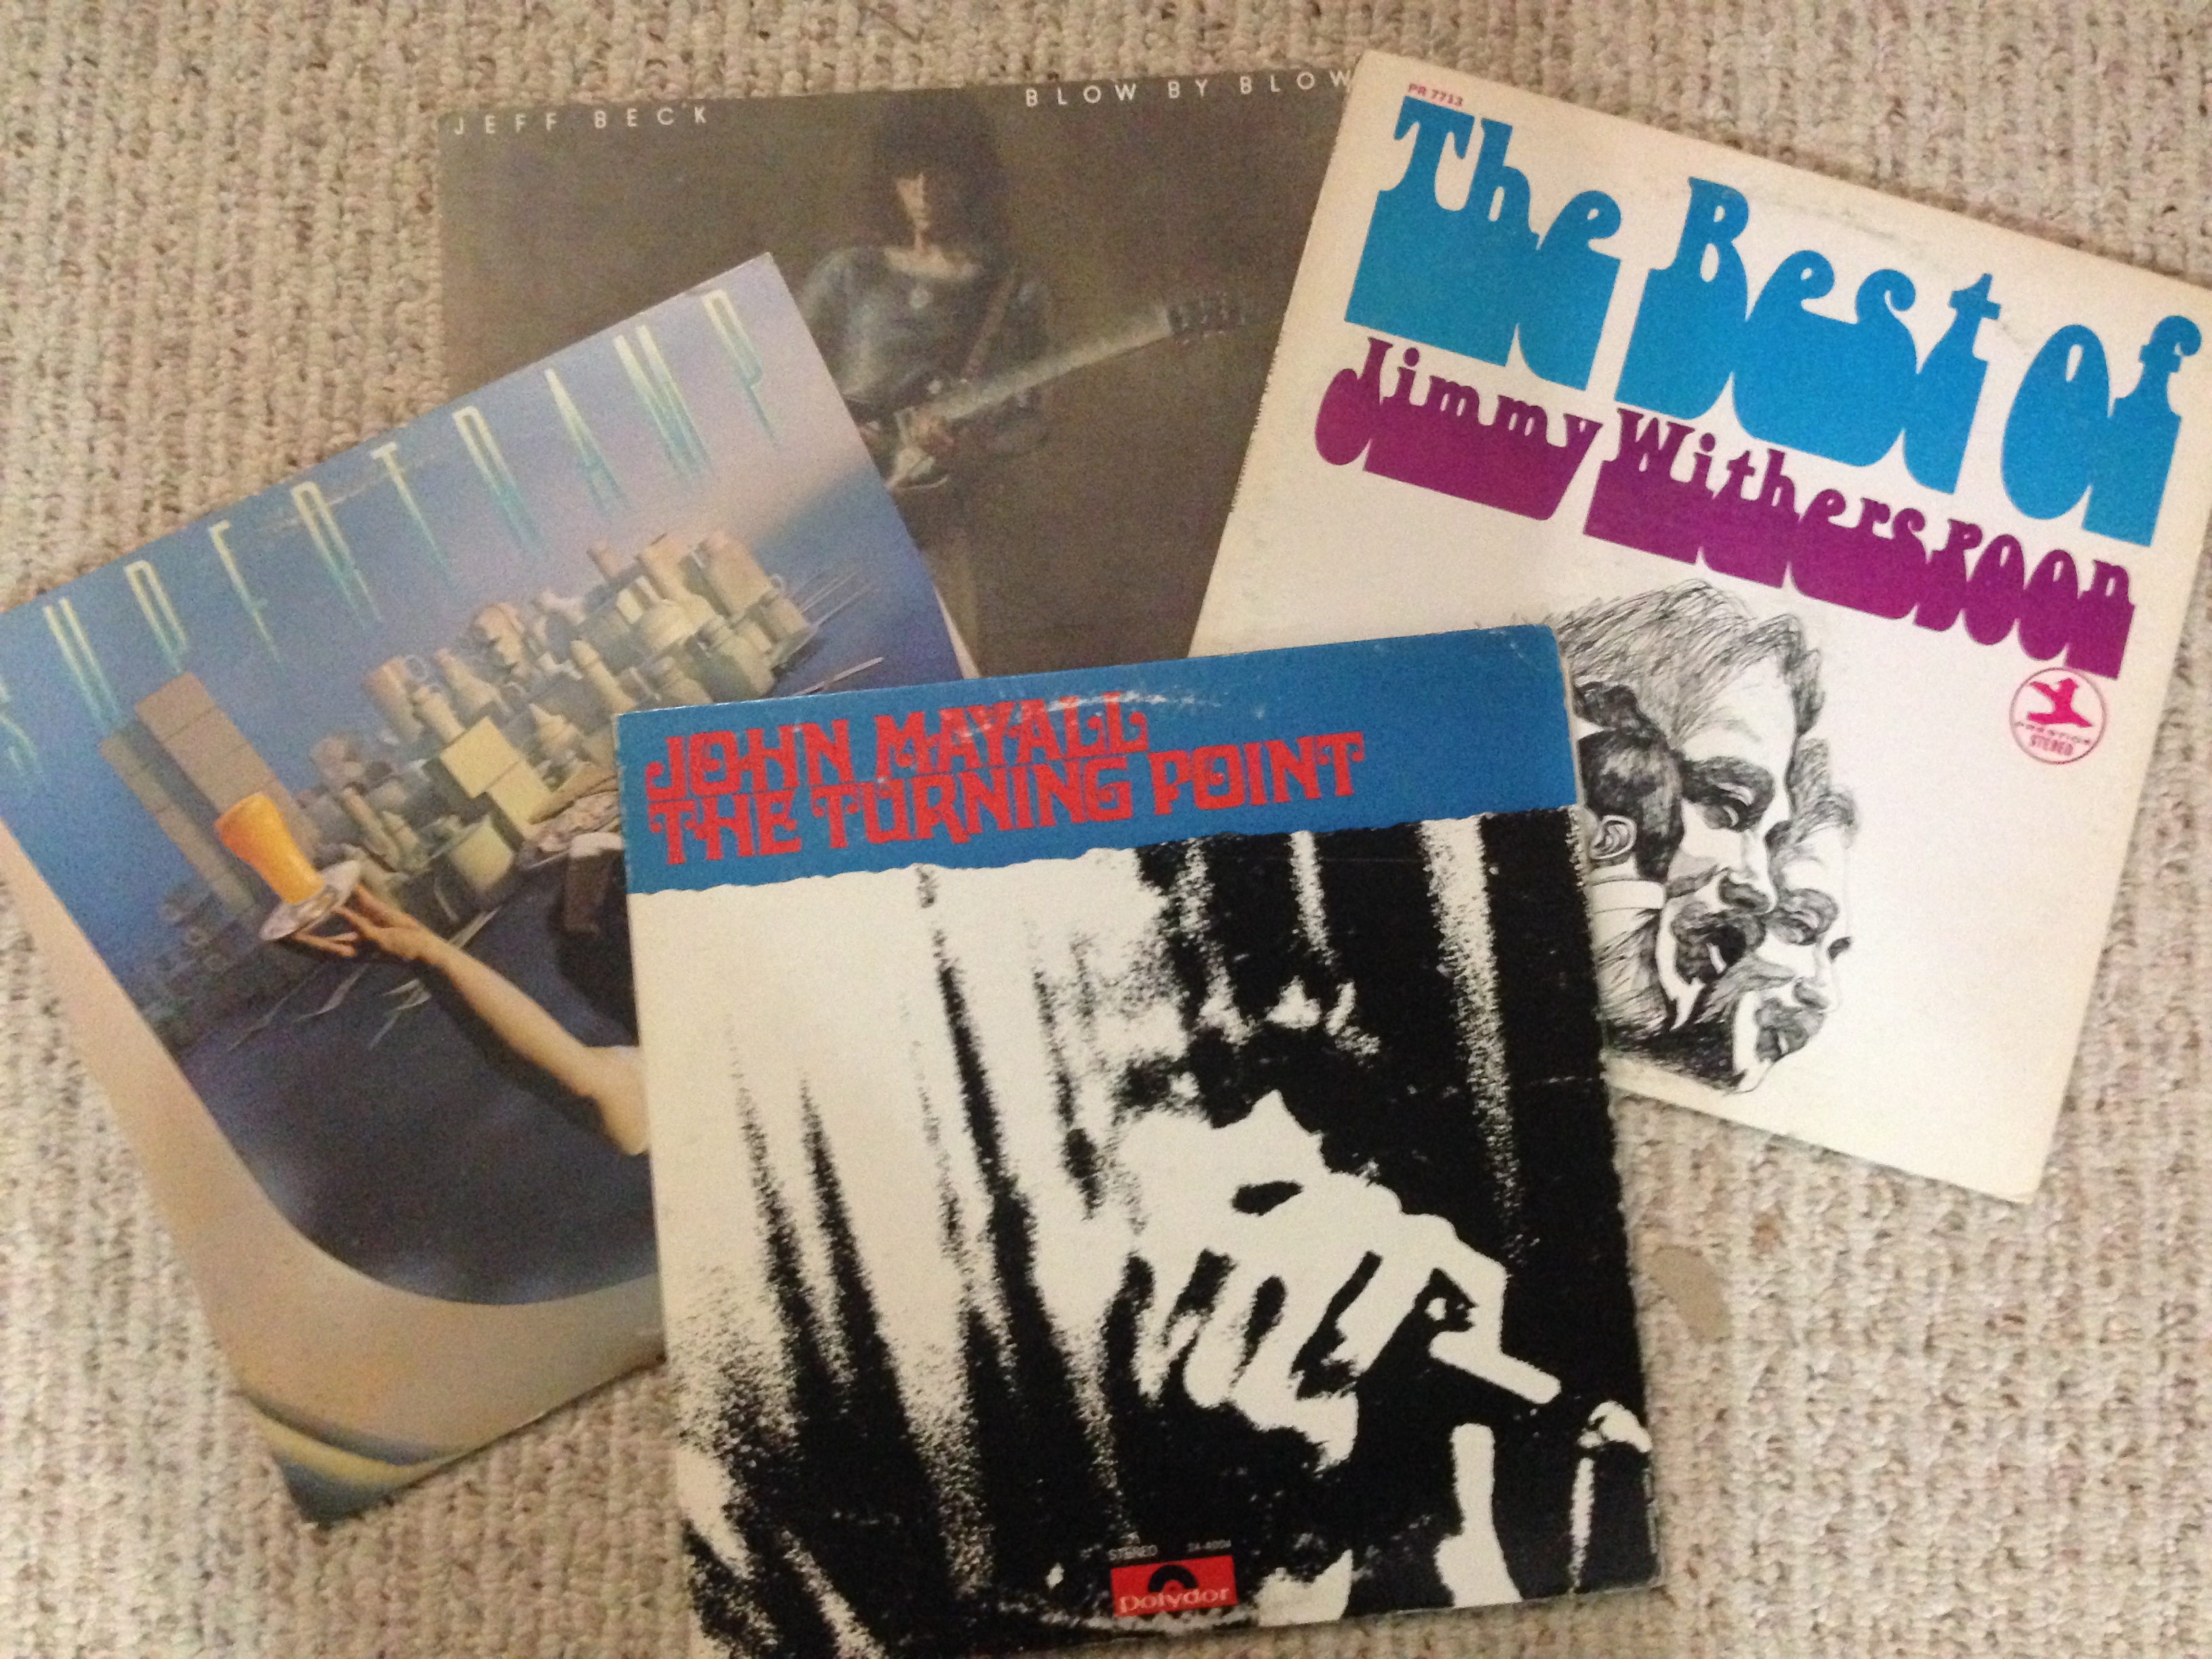
vinyl, advertising, brand, font, art